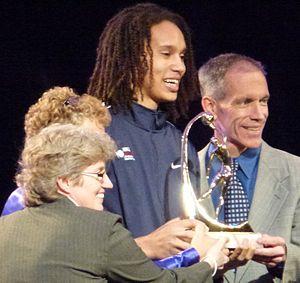
La draft WNBA 2013 est la cérémonie annuelle de la draft WNBA lors de laquelle les franchises de la WNBA choisissent les joueuses dont elles pourront négocier les droits d’engagement.